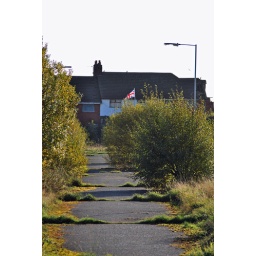
Flying the flag and standing firm - the last occupied house on the Rivers Estate in the north end of Birkenhead